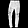
Label: Trouser